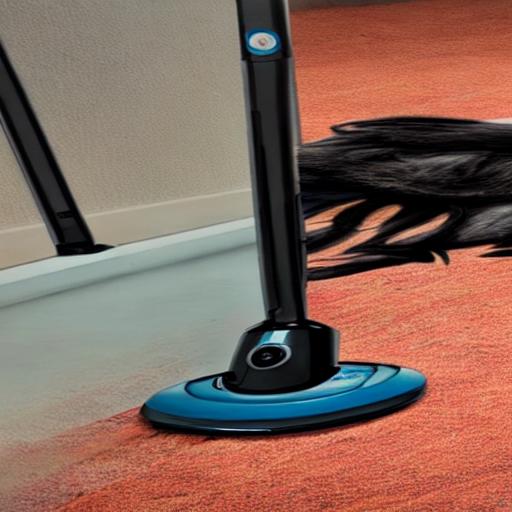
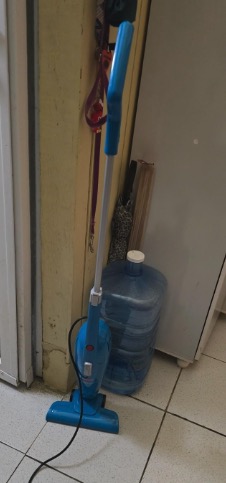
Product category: items_vacuum
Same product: no